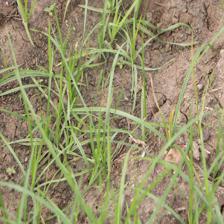
Label: Grass